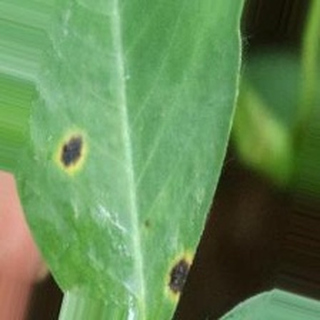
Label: groundnut_early_leaf_spot